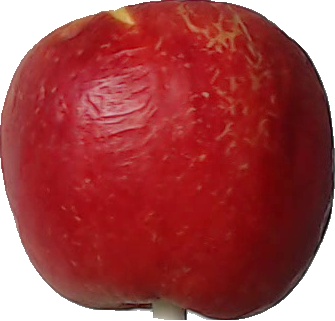
Label: apple_red_yellow_1